Geography of Russia

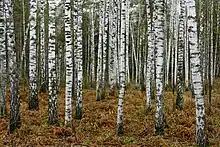
A birch forest in Novosibirsk. Birch is a national tree of Russia.

The mixed and deciduous forest belt is triangular, widest along the western border and narrower towards the Ural Mountains. The main trees are Oak and Spruce, but many other growths of vegetation such as ash, aspen, birch, hornbeam, maple, and pine reside there. Separating the taiga from the wooded steppe is a narrow belt of birch and aspen woodland located east of the Urals as far as the Altay Mountains. Much of the forested zone has been cleared for agriculture, especially in European Russia. Wildlife is more scarce as a result of this, but the roe deer, wolf, fox, and squirrel are very common.